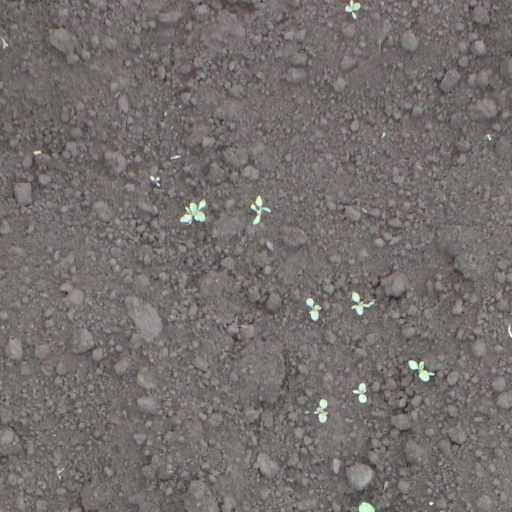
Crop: soybean